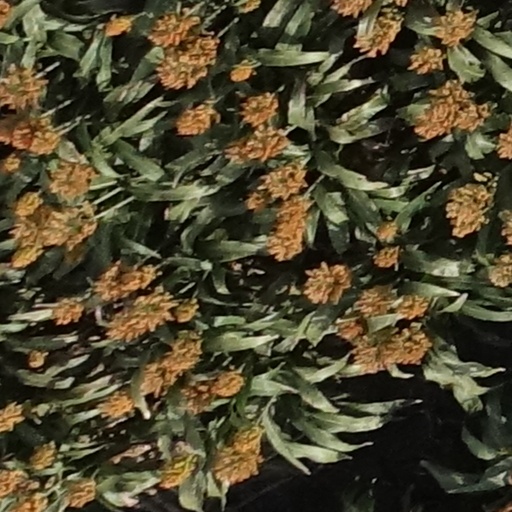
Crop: sorghum